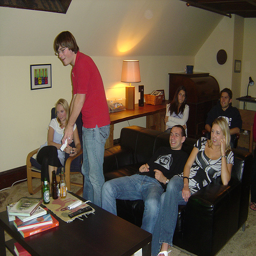
A group of people in a living room playing video games
A boy plays a wii console with family.
Young adults engaged in a friendly social situation.
Five people sit and watch a man play a video game.
A living room full of people are sitting around smiling.